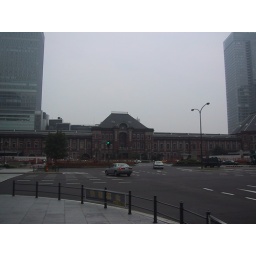
A grey and misty view of the red brick Tokyo train station from near the Imperial Gardens.